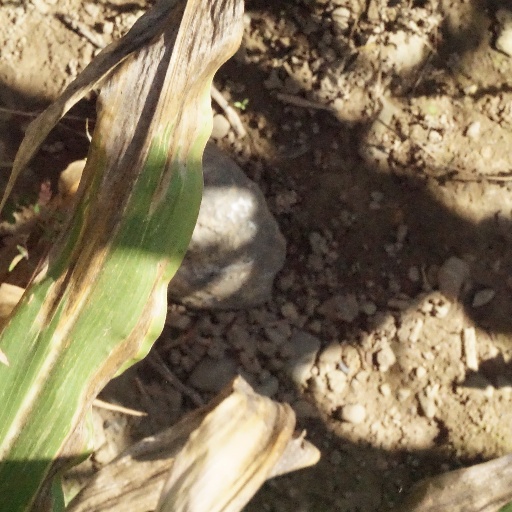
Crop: maize; corn